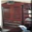
Label: wardrobe